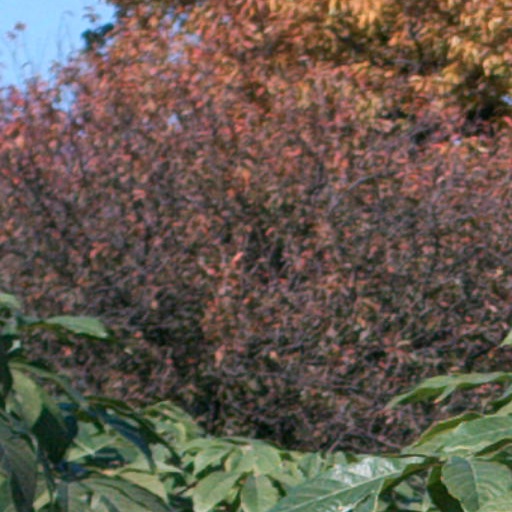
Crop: cassava